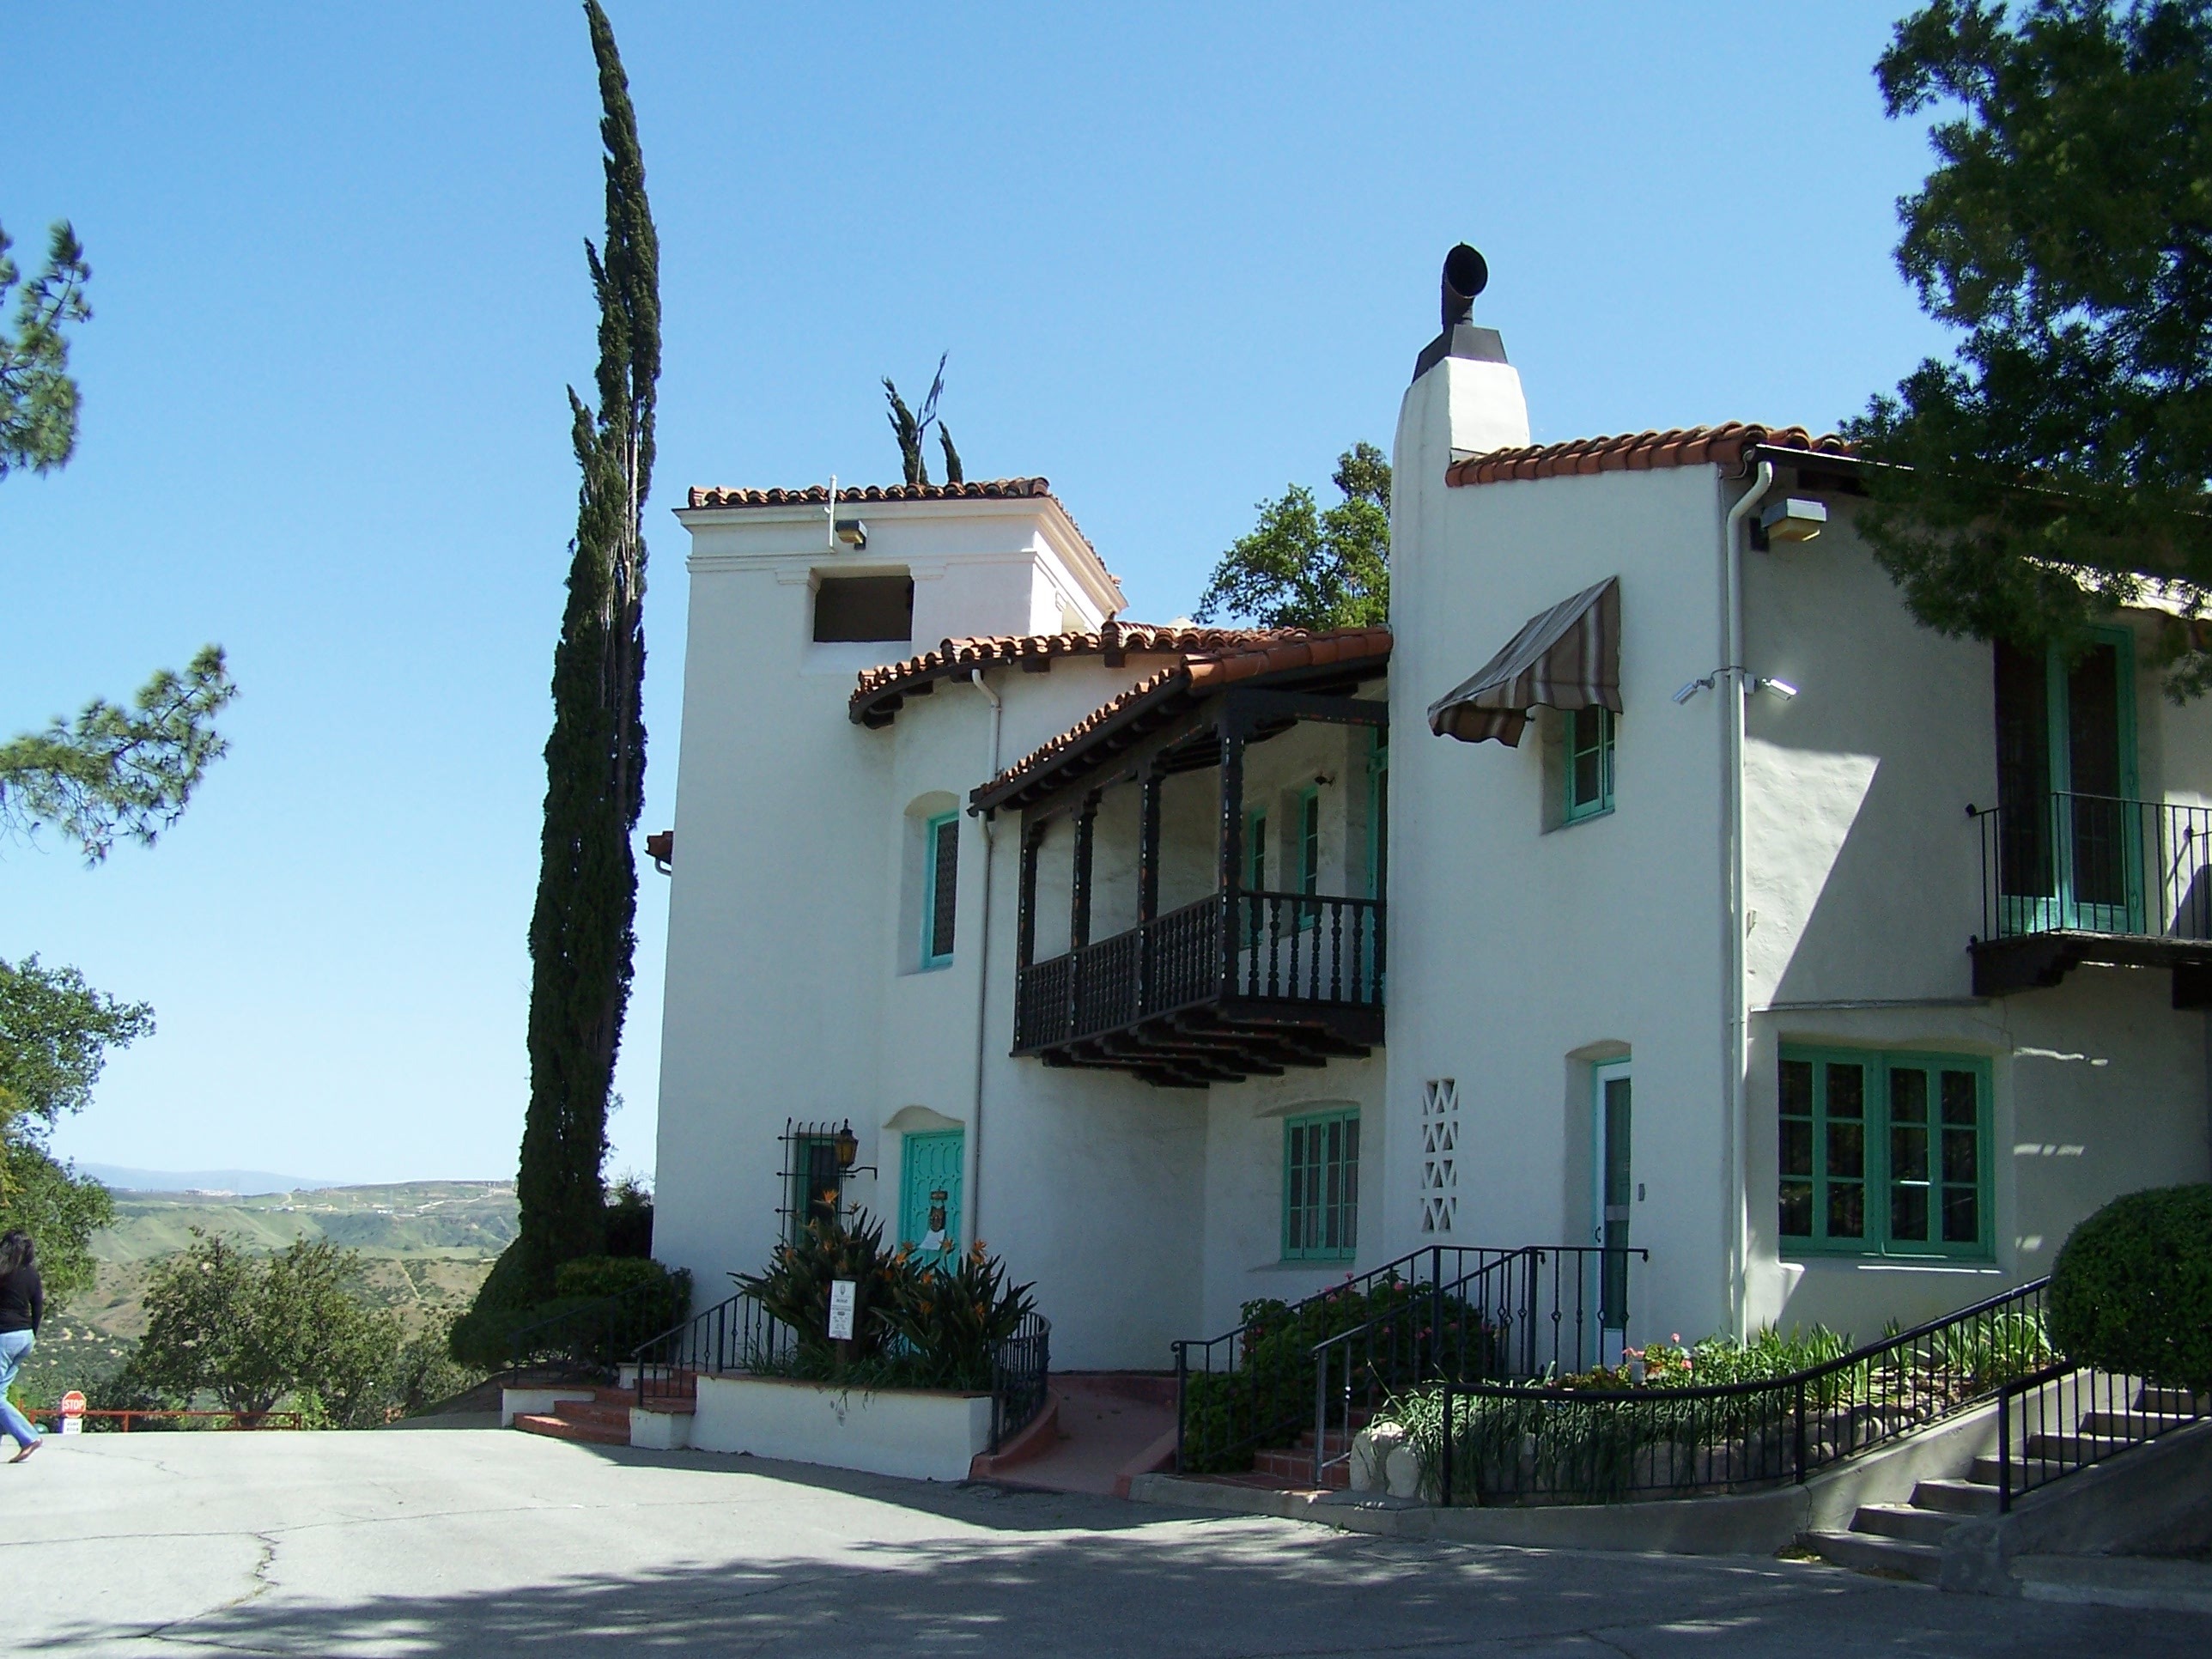
architecture, structure, sky, villa, mansion, house, hill, town, building, home, vacation, village, tower, cottage, facade, property, spanish, estate, hacienda, neighbourhood, residential area